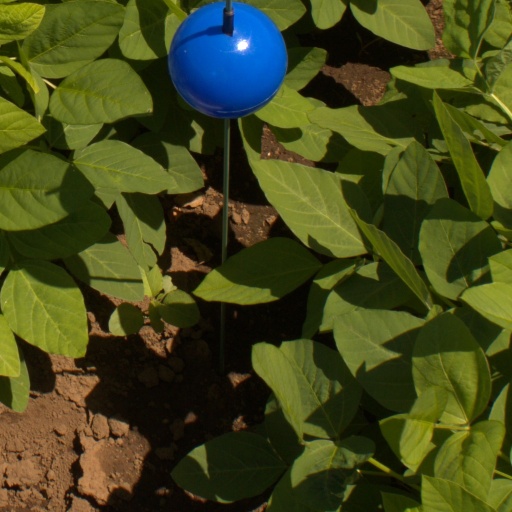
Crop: soybean